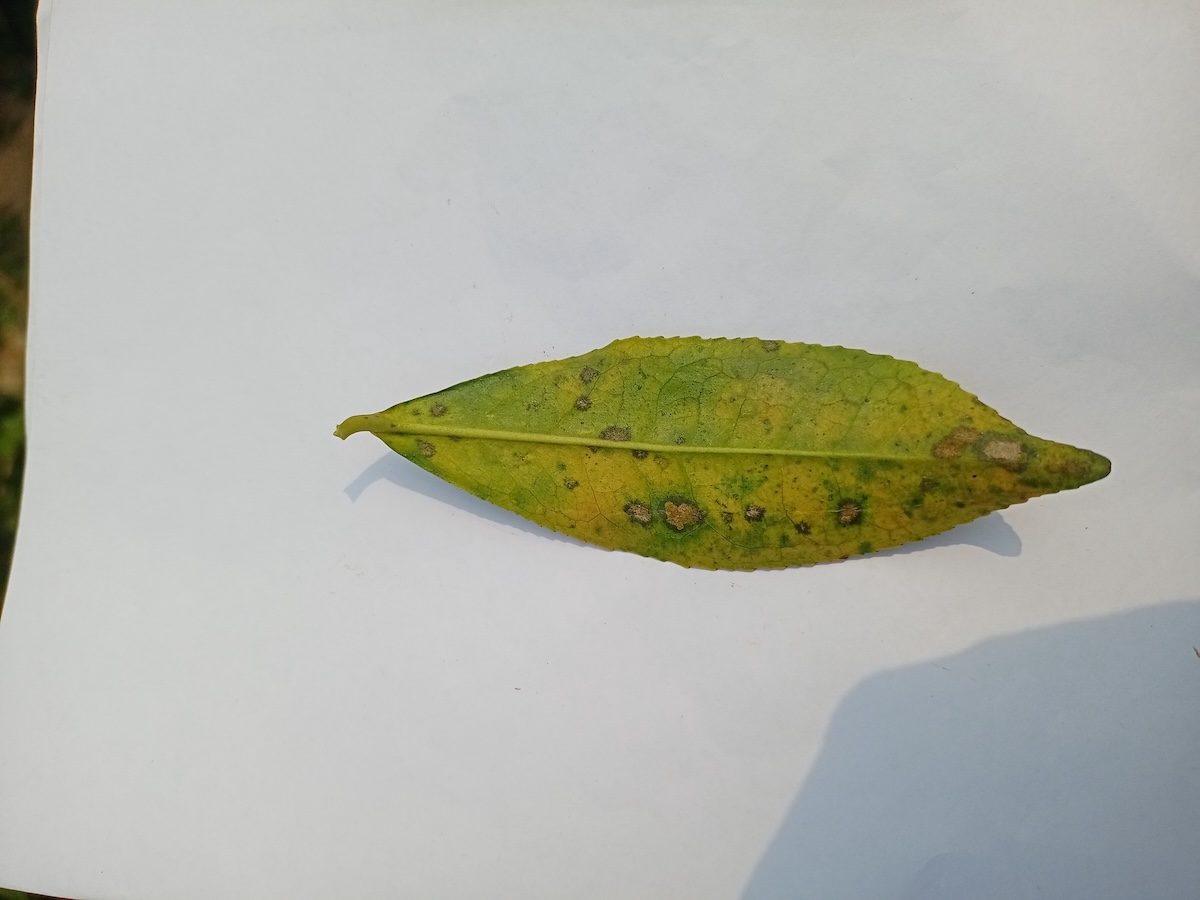
Label: Tea algal leaf spot